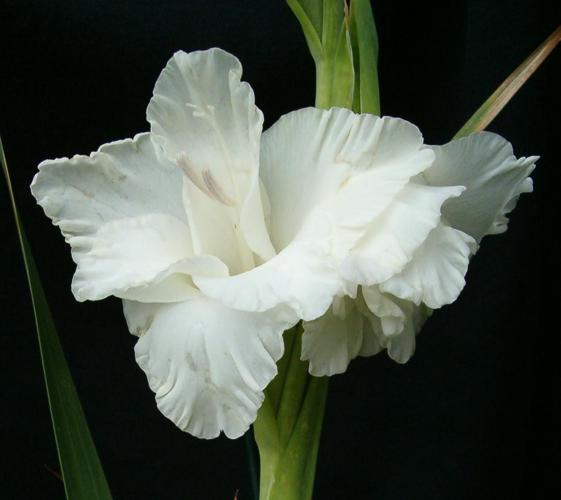
Label: sword lily